Saltsburg Historic District

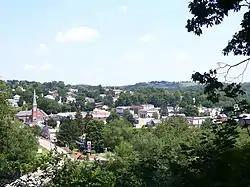
Saltsburg, July 2006

The Saltsburg Historic District is a national historic district that is located in Saltsburg in Indiana County, Pennsylvania.